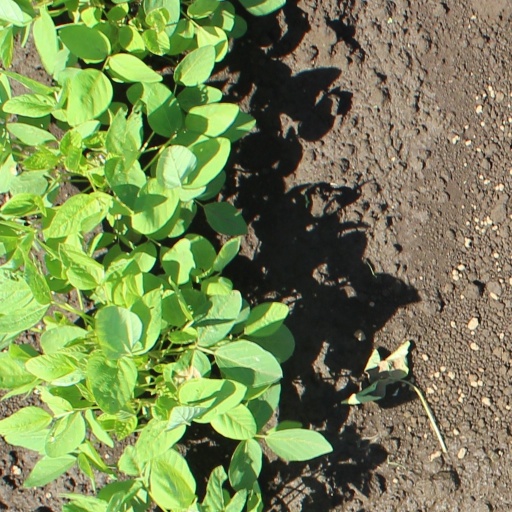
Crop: soybean